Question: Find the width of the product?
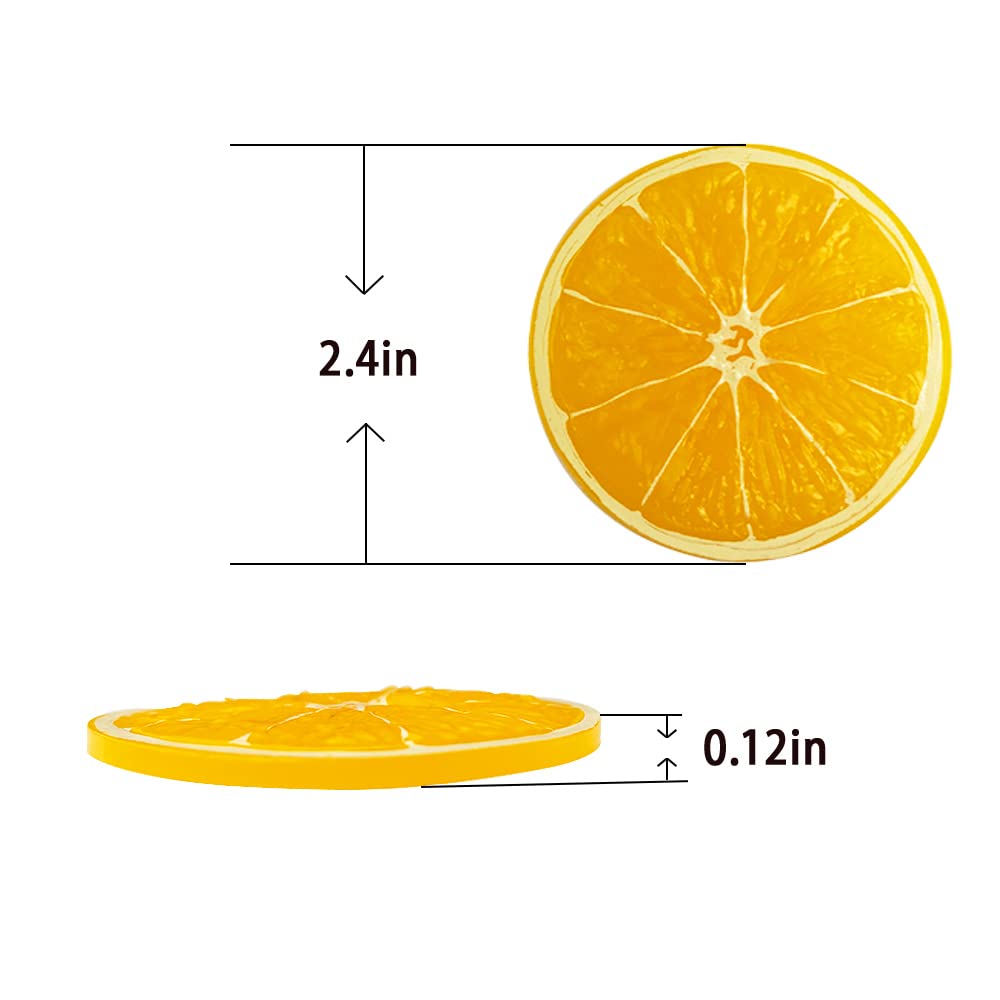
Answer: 2.4 inch